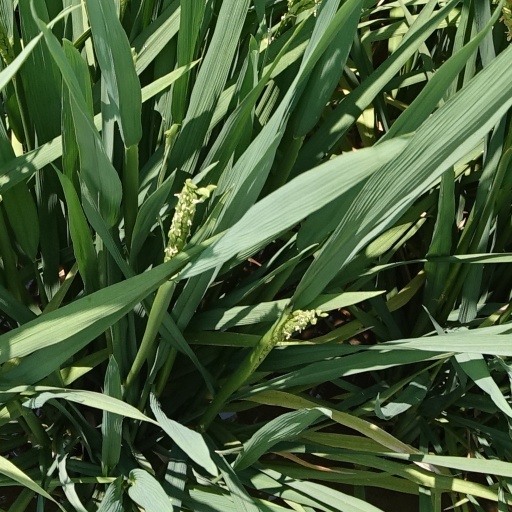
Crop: rice